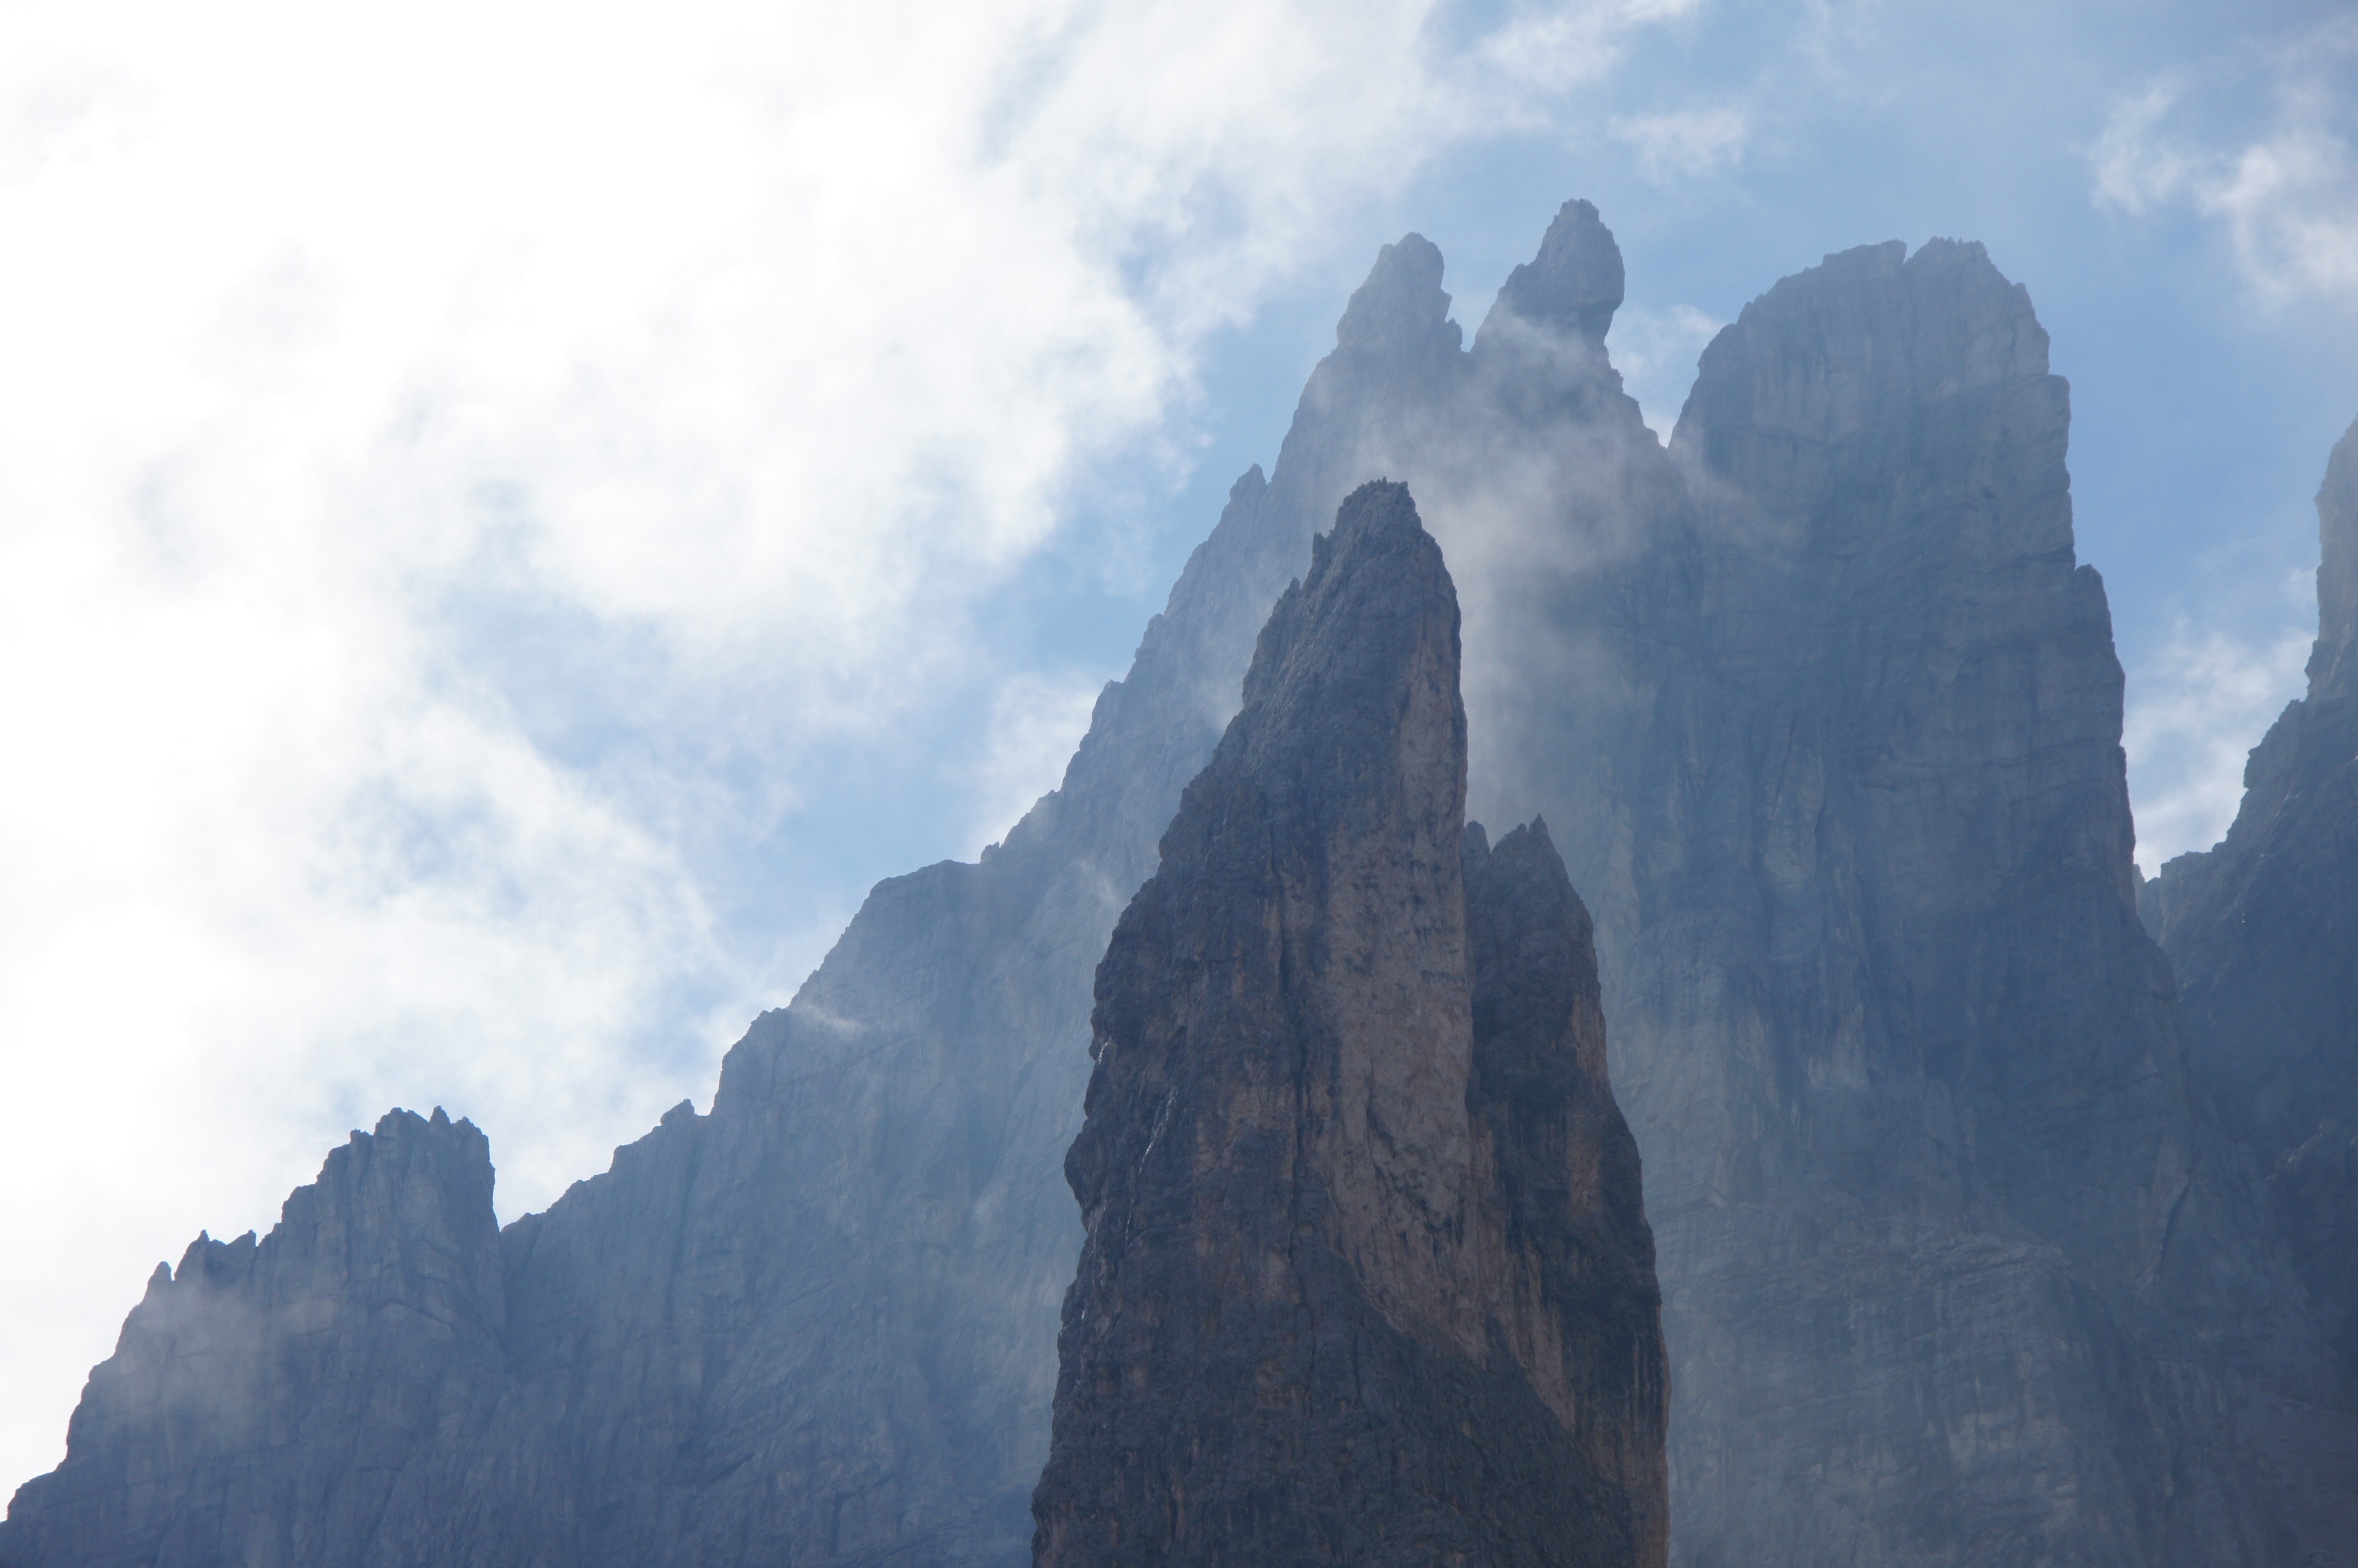
landscape, rock, mountain, sky, fog, adventure, valley, mountain range, show, italy, terrain, national park, ridge, summit, tip, clouds, trekking, mountains, alps, plateau, trentino, dolomites, landform, puez, unbelievable, antersasc, geographical feature, atmospheric phenomenon, mountainous landforms